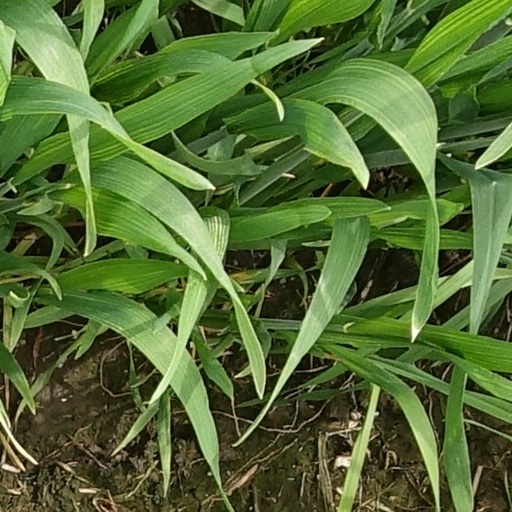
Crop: wheat